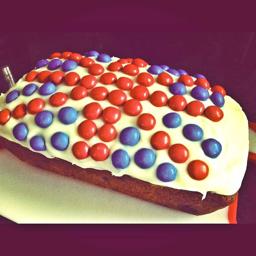
the base of the cake recipe is taken from television show host